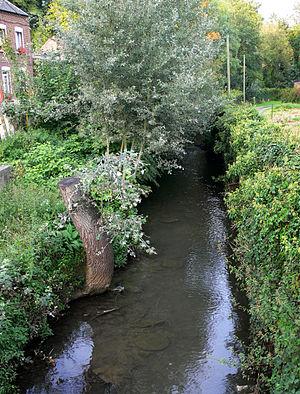
Rivière Hogneau, à Bellignies, dans l'Avesnois
L’Hogneau, également écrit Honniau ou Grande Honnelle pour sa partie coulant en Belgique, est une rivière franco-belge du nord de la France et Hainaut, affluent de la Haine et donc sous-affluent de l'Escaut.